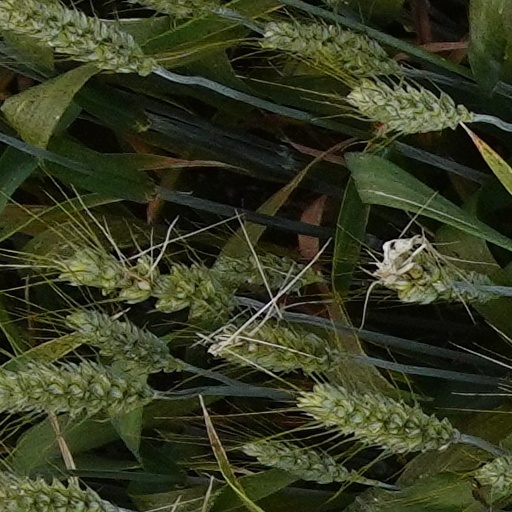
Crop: wheat